Yamaha FJ

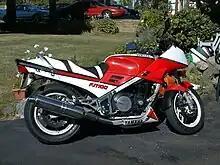
1984 FJ1100 with custom made seat

In 1986 Yamaha upgraded the FJ1100 by increasing the engine displacement slightly and adding upgraded suspension and other components. The result was the FJ1200. They also changed the colour choices with the next model, but they weren't significant. The peak power output was raised slightly to from the FJ1100s , the FJ1200 had more low- to mid-range torque. The FJ1200 was produced in three main successive versions (1TX, 3CV and 3XW) each updated version benefiting from improvements to bodywork, front and rear suspension components, and the addition of an optional ABS-equipped version (FJ1200A) from 1991 until 1996 when Yamaha discontinued the FJ1200 in the United Kingdom. The model was discontinued in the United States in 1993. Market competitors during its production years included the BMW K100RS, Suzuki's 1100 Katana, and Kawasaki's Ninja ZX-10.